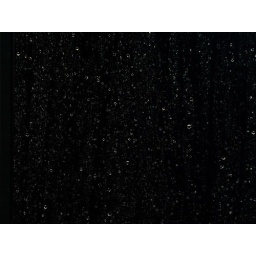
Rain drops on the window in typhoon sign #9